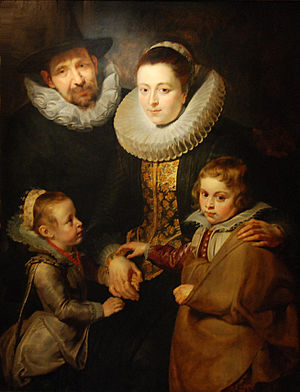
Brueghel
Pieter Bruegel den ældres familie. Ægtefællen Catharina og børnene Pieter og Elisabeth. Maleri af Rubens 1613-15
Brueghel eller Bruegel er en familie af flamske malere, hvoraf Pieter Bruegel den ældre er den kendteste. Han var far til Pieter Brueghel den yngre og Jan Brueghel den ældre, som igen var far til Jan Brueghel den yngre. Jan Brueghel den yngre var far til Abraham Brueghel.